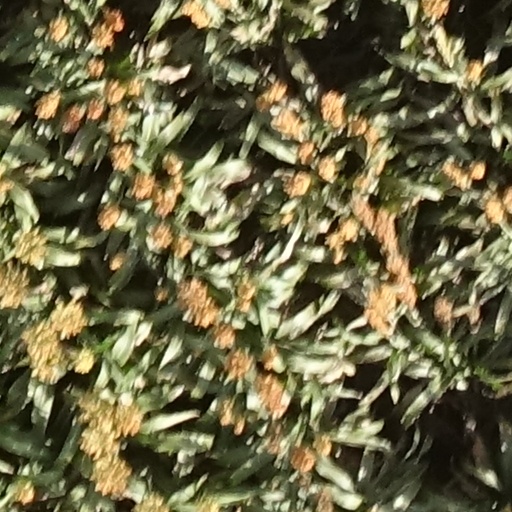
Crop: sorghum